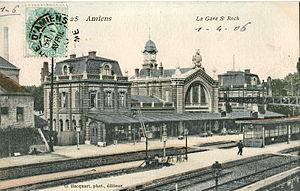
Carte postale ancienne éditée par O. Hacquart, n°25
Le réseau des Chemins de fer départementaux de la Somme, concédé à la Société générale des chemins de fer économiques était un réseau départemental de voies ferrées d'intérêt local à voie métrique, qui compta jusqu'à 329 km de lignes, organisées en trois groupes géographiques :
La gare de Saint-Roch (Somme), également appelée localement Gare Saint-Roch, est une gare ferroviaire française des lignes de Longueau à Boulogne-Ville, de Saint-Roch à Darnétal-Bifurcation et de Saint-Roch à Frévent. Elle est située à proximité du centre de la ville d'Amiens, préfecture du département de la Somme, en région Hauts-de-France. La gare principale de la ville est la gare d'Amiens, qui est surnommée Gare du Nord.